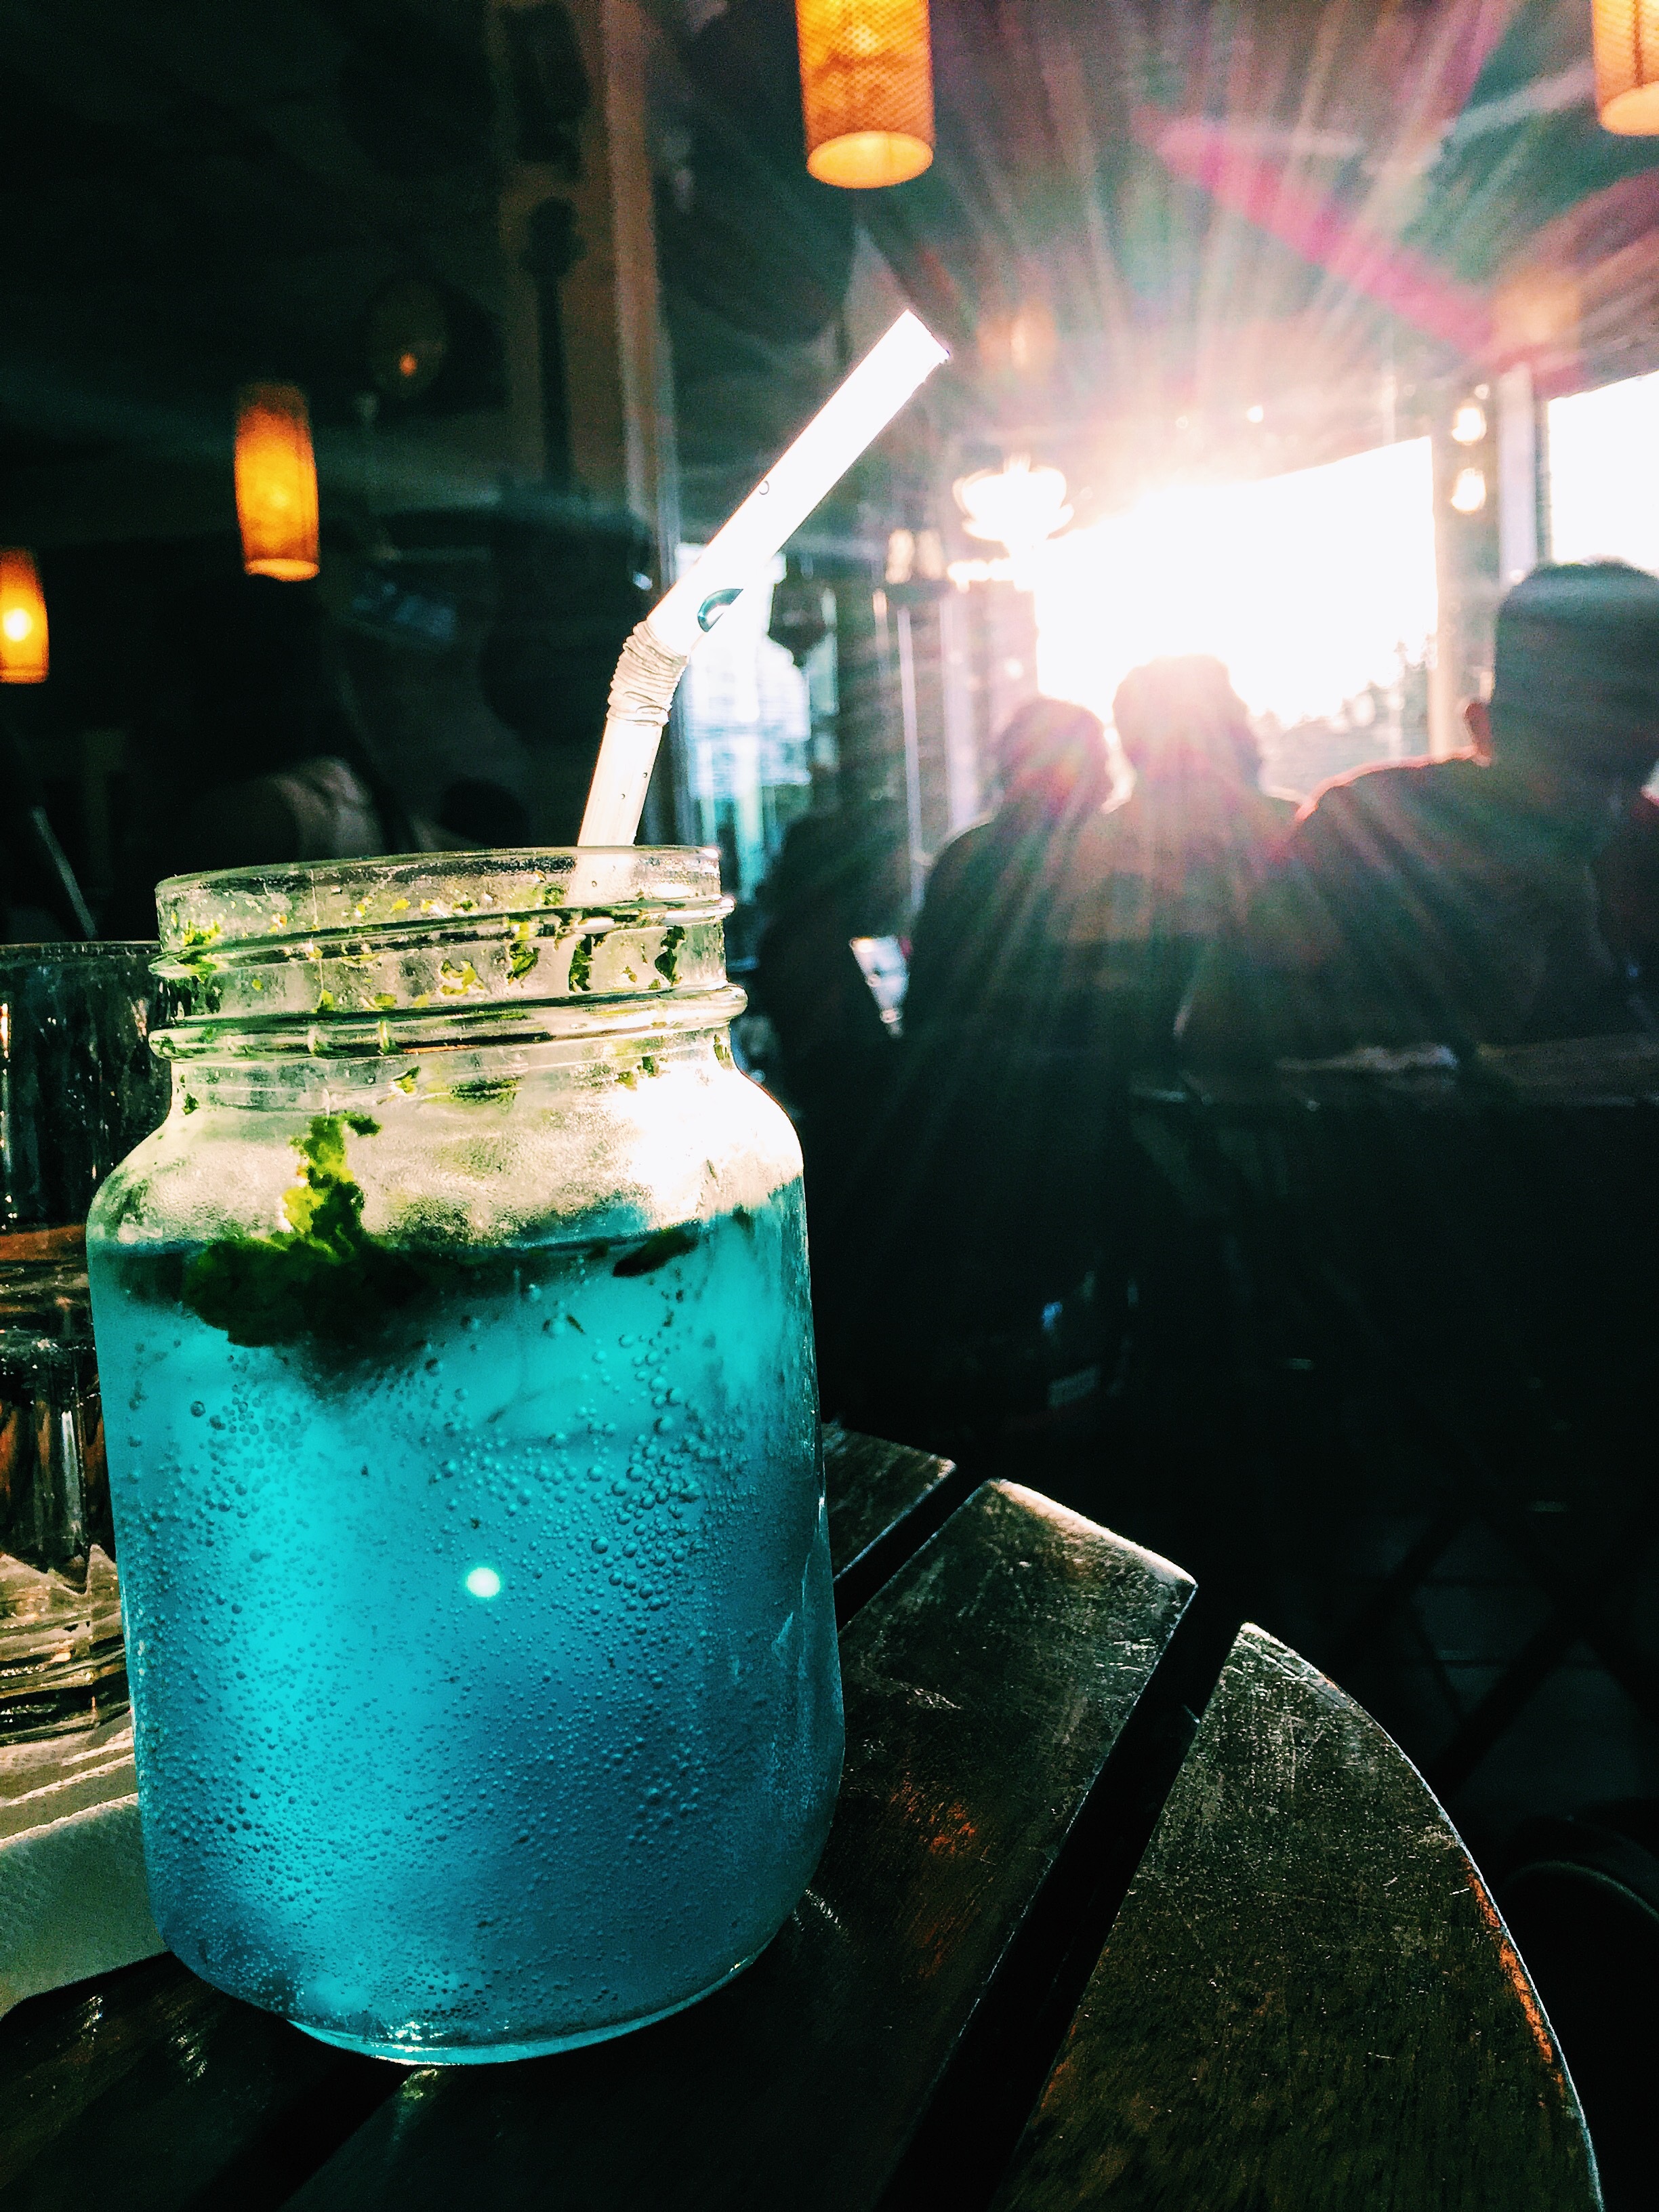
glass, bar, green, drink, lighting, cocktail, liqueur, alcoholic beverage, distilled beverage